2011–12 NBA Development League season

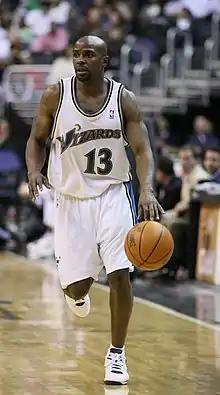
Nine-year NBA veteran Mike James was called up from the Erie BayHawks to the Chicago Bulls four times during the season.

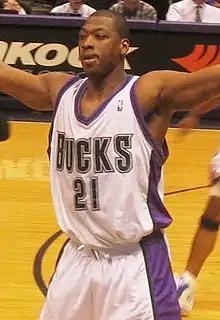
Nine-year NBA veteran Bobby Simmons was called up from the Reno Bighorns to the Los Angeles Clippers two times during the season.

A call-up occurs when a player is signed by an NBA team. An NBA team is allowed to sign any D-League player as long as they are eligible to play in the NBA under the current Collective Bargaining Agreement (CBA). However, an NBA team could not call-up a player whose draft rights are still held by other NBA teams. A D-League player is usually signed to a 10-day contracts, a short-term contract which lasted ten days and are available to be used starting February 6. A player can only sign two 10-day contracts with the same team in one season. If the team want to retain the player after the second 10-day contract expired, the team has to sign the player for the remainder of the season.